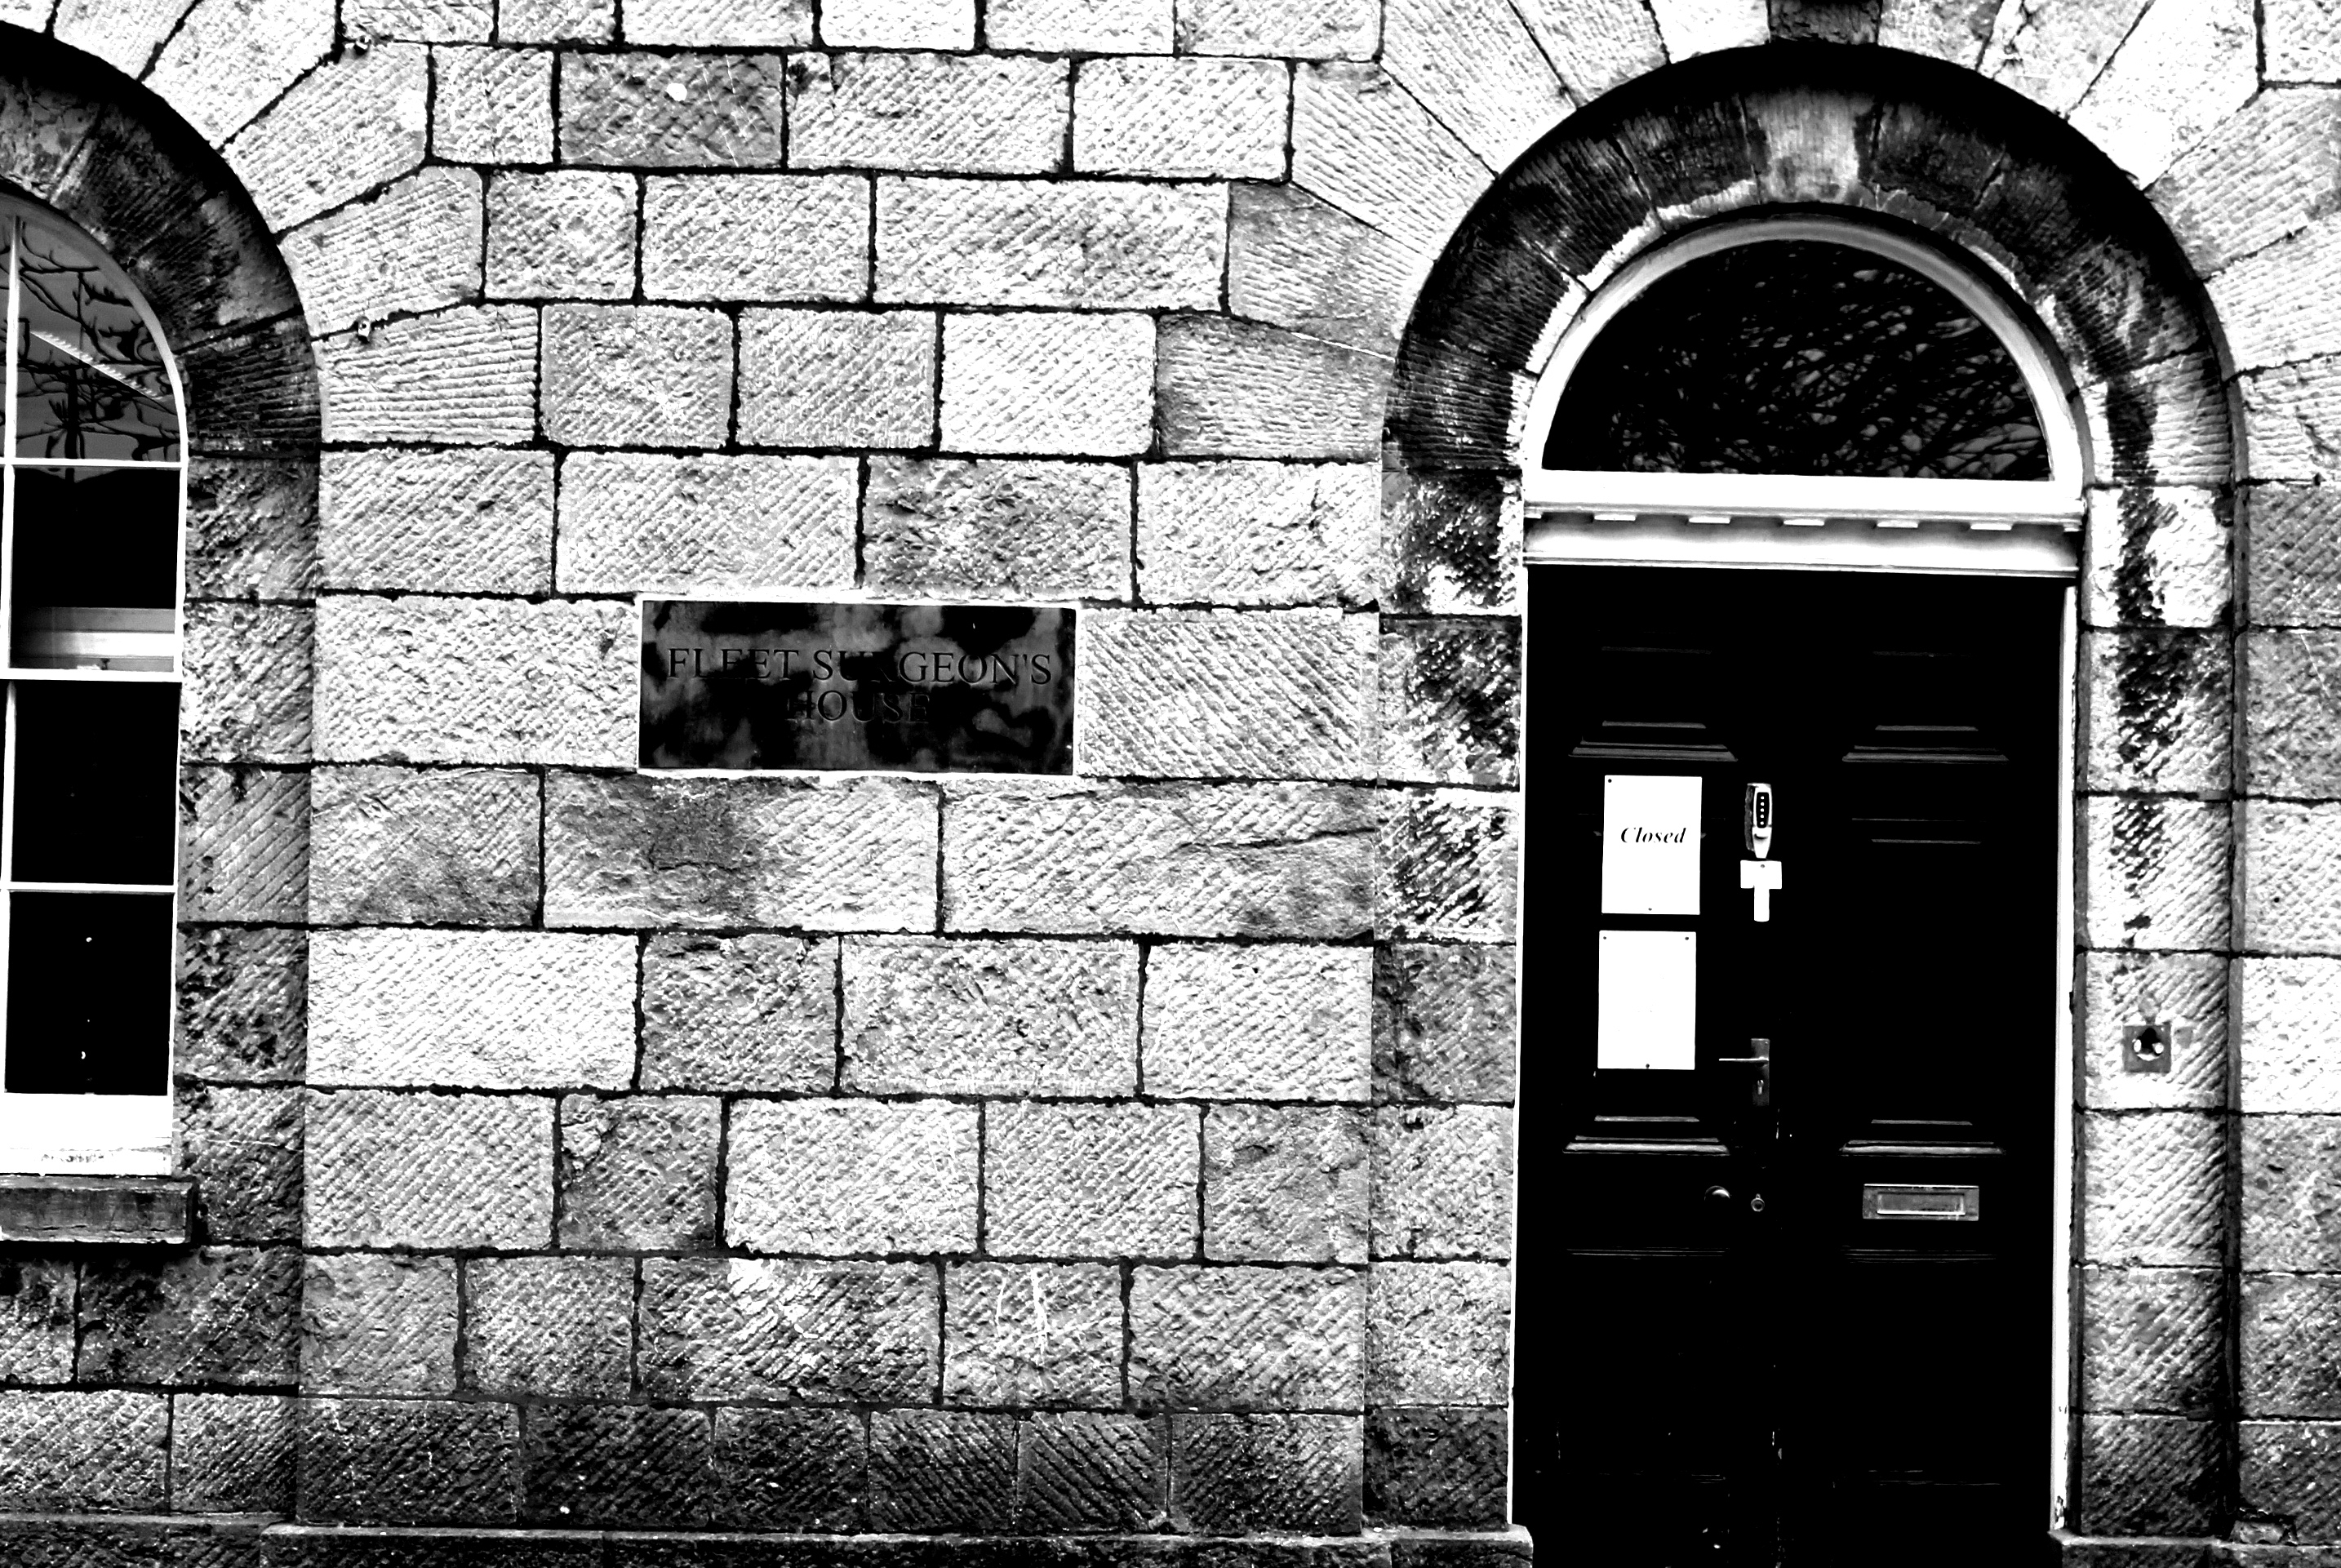
dock, black and white, architecture, white, photography, house, window, building, wall, arch, color, canon, facade, contrast, black, monochrome, brick, door, flickr, blackandwhite, wales, eos, 2013, symmetry, denis, shape, twitter, dailyshoot, visit, 365, anawesomeshot, fleet, dockyard, thorpe, tumblr, pinterest, leshaines, photoplus, dazzingshot, denisthorpe, pfb, pembroke, surgeon, monochrome photography